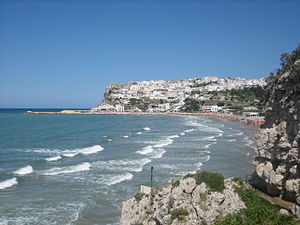
Nationalparker i Italien
I Italien er der 24 Nationalparker. I alt er 1,5 millioner hektar under beskyttelse, hvilket udgør 5 procent af landets areal. Indtil august 2012 var der kun 22 områder der af IUCN var beskyttet under Kategori II.